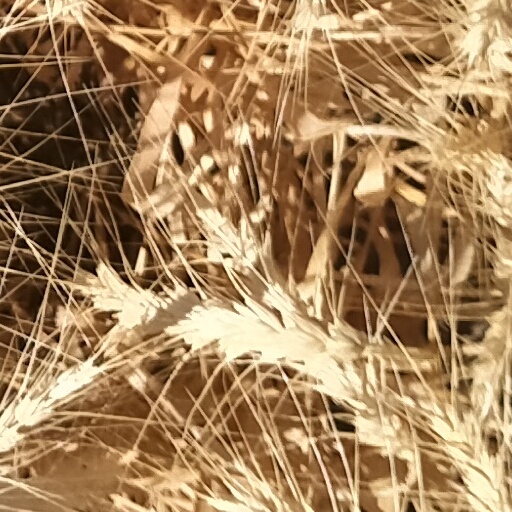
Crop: wheat